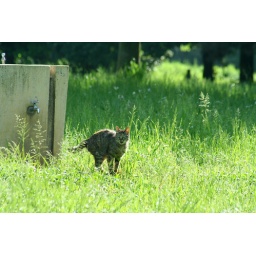
cat in the green